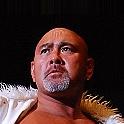
Age: 46